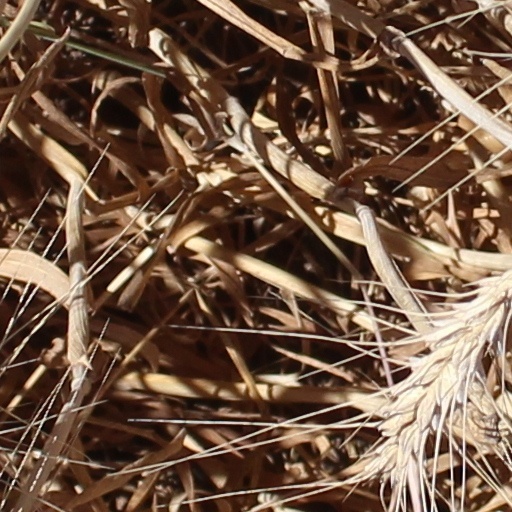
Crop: wheat